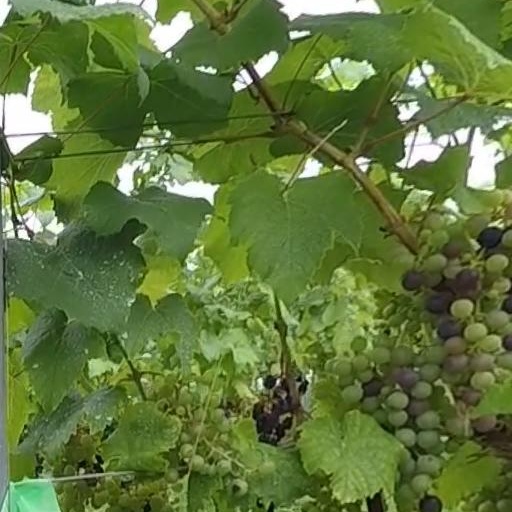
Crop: grape